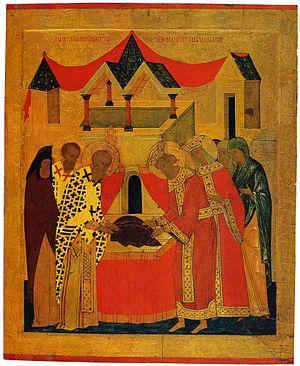
La Déposition-de-la-robe-de-la-Vierge est une fête religieuse, qui est fêtée le 2 juillet, au sein de l'Église orthodoxe.